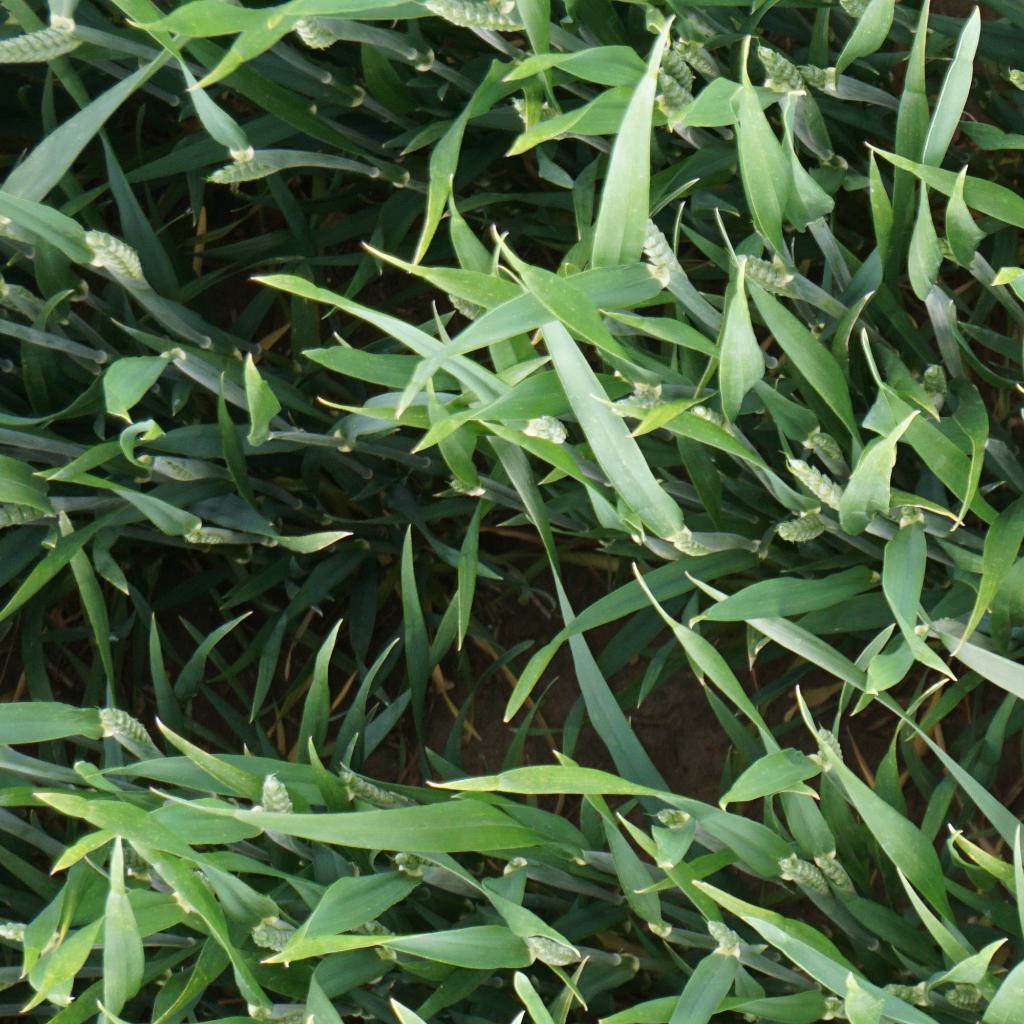
Country: France
Location: Gréoux
Wheat development stage: Post-flowering